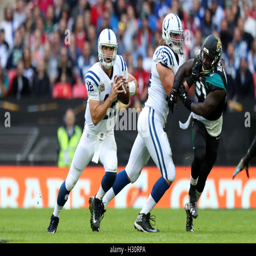
american football player during the match